Royal Dixon

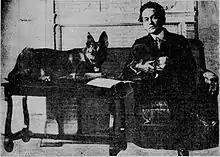
Royal Dixon in 1921 with a police dog "monitoring" his preaching. According to him dogs took to the Ten Commandments faster than other animals.

Dixon's philosophical world-view was essentially panpsychic. From his studies in botany and natural science he held the view that everything was alive and that even insects and plants have personality. For example, in his book "The Human Side of Plants" he argued that plants are sentient and have minds and souls. A review in the "Nature" journal described the book as "partly a rebound from a "hortus siccus" botany, partly an uncritical vitalism, and partly a somewhat saddening illustration of the lack of critical balance." The review was disappointed by this because Dixon cited many interesting facts about plants including their adaptations and movements but was criticized for anthropomorphism when comparing plant activities to humans.